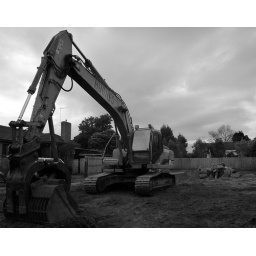
another one bites the dust - 8th plot in our street in the last year, bought, demolished, new house on it